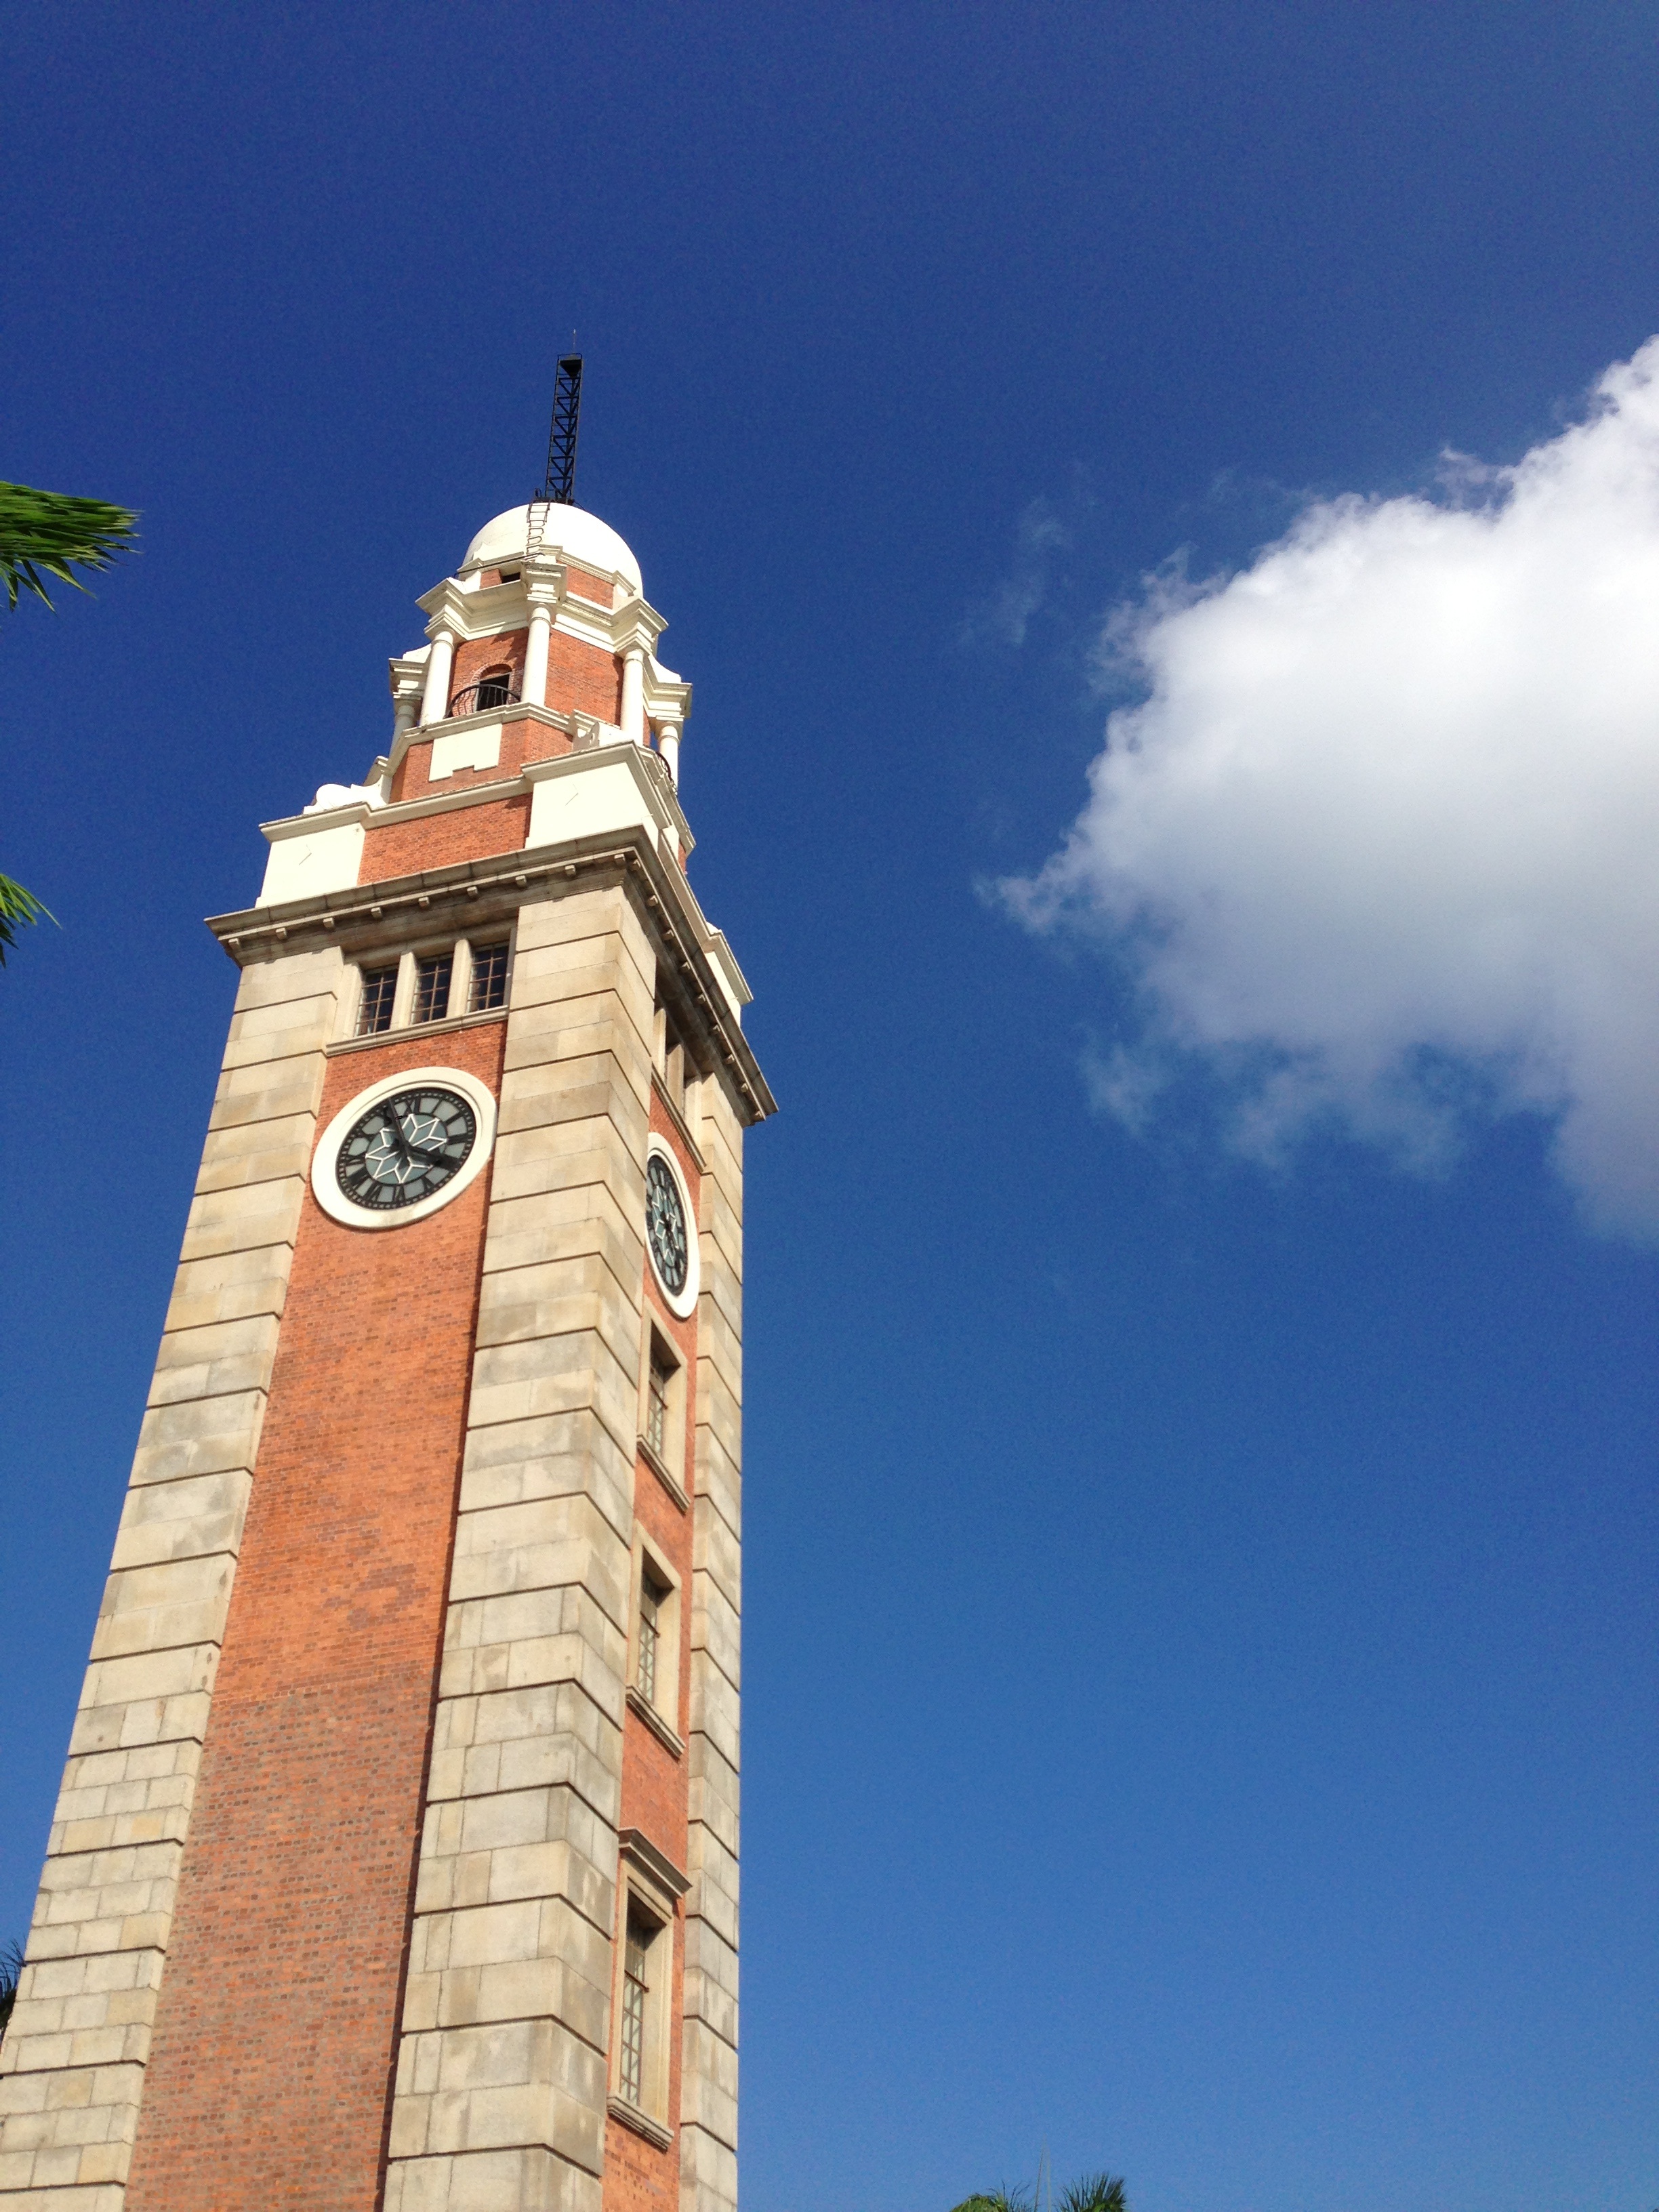
sky, tower, landmark, clock tower, bell tower, hong kong, spire, steeple, control tower